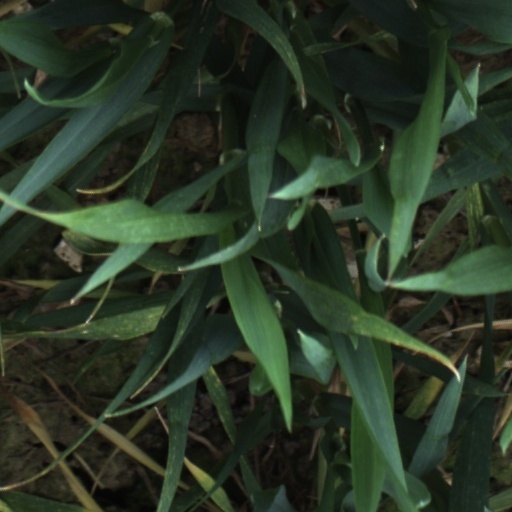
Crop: wheat